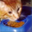
Label: cat